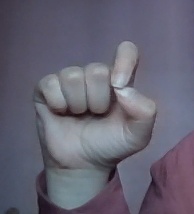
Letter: fa